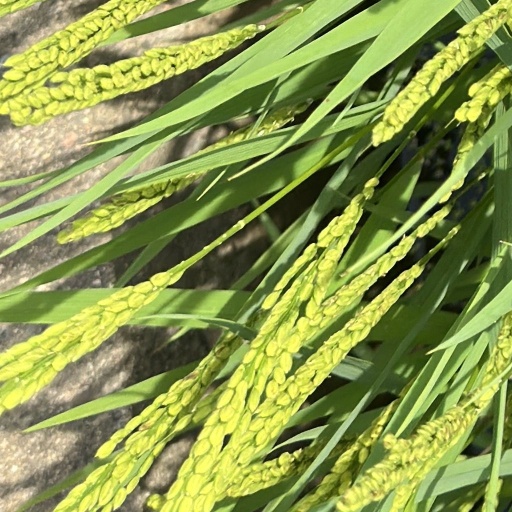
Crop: rice